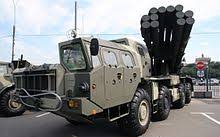
Label: BM-30